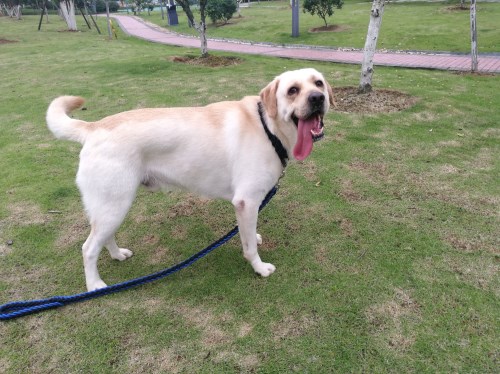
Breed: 3580-n000122-Labrador_retriever